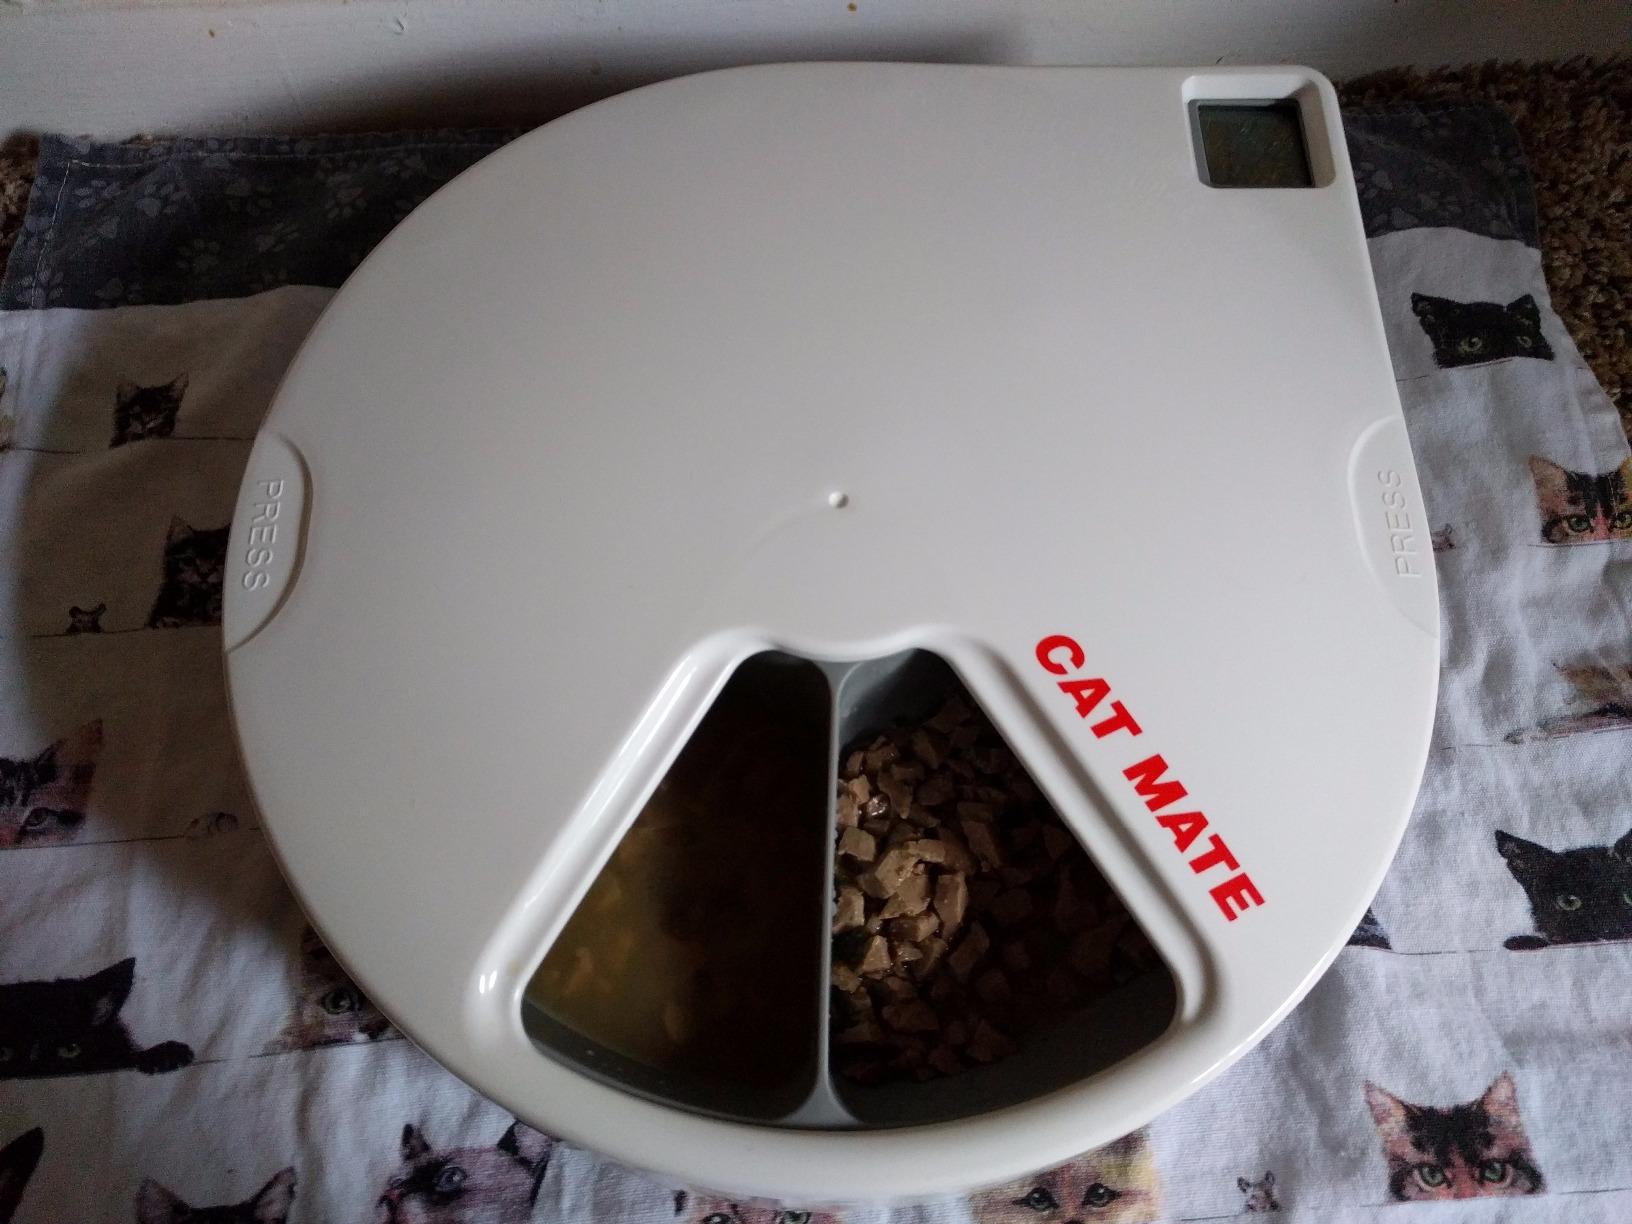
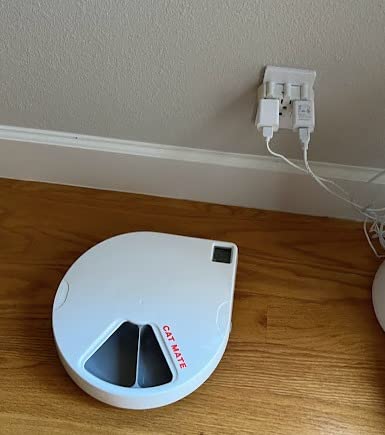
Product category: items_feeder
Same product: yes